Floodland (video game)

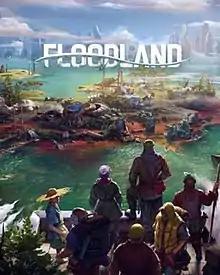
Cover art

Floodland is a 2022 city-building game developed by Vile Monarch and published by Ravenscourt. It was released on November 15, 2022 for Microsoft Windows. In the game, players control a civilization of people as they attempt to survive in a devastated world flooded as a result of climate change. The game received generally positive reviews on release.